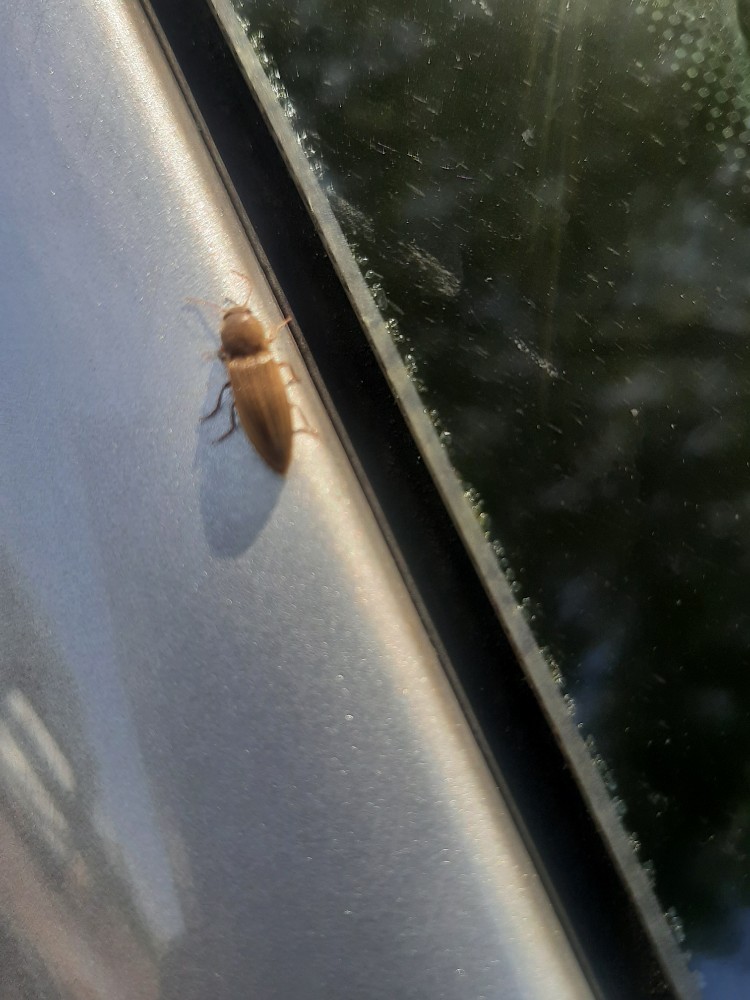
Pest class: clickbeetles_wireworms